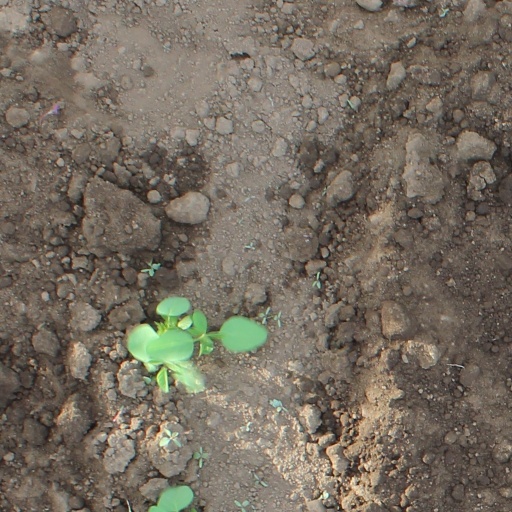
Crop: soybean